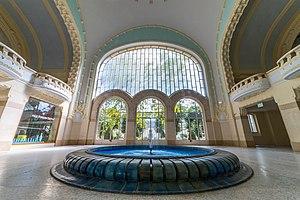
Vue de la source à l'intérieur du dôme d'inspiration oriental
Vichy est une commune française, située dans le sud-est du département de l'Allier, en région Auvergne-Rhône-Alpes. Ses habitants sont appelés les Vichyssois.